Wyndham's Theatre

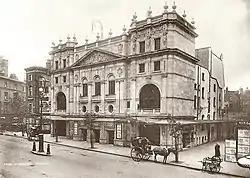
Wyndham's Theatre just before its opening on 16 November 1900.

Among more recent distinguished productions were the world premiere of "The Ride Down Mt. Morgan" by American playwright Arthur Miller and the British premiere of Edward Albee's "Three Tall Women", starring Maggie Smith. Twenty-five years after making her debut there, Diana Rigg returned to play a hugely successful season as Medea. The critically acclaimed comedy, "'Art'", by Yasmina Reza, began its record-breaking run at Wyndham's in 1996 with Albert Finney, Tom Courtenay and Ken Stott in the cast. It opened in October 1996, and transferred to the Whitehall Theatre in October 2001.